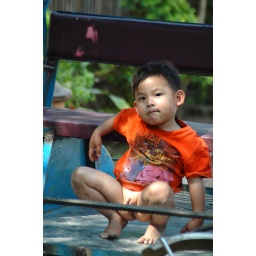
A young boy on the street in Luang Prabang, Laos lets it all hang out.